DuPont Manual High School

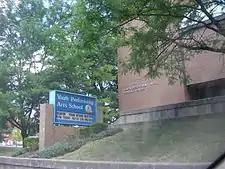
Main YPAS building

The Youth Performing Arts School (YPAS) is one of only two programs in Kentucky allowing high school students to major in performing arts. Between 1995 and 2005, 90% of YPAS students received college scholarships totaling an average of over one million dollars per year. YPAS has its own building a half-block from Manual's main building, which includes classrooms, production facilities, a costume shop and an 886-seat proscenium-style theater. Since 1993, YPAS has used an adjacent facility, built in 1899 and formerly home to Cochran Elementary, as an annex.